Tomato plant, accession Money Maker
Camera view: bottom (45 deg); turntable rotation: 30 degrees
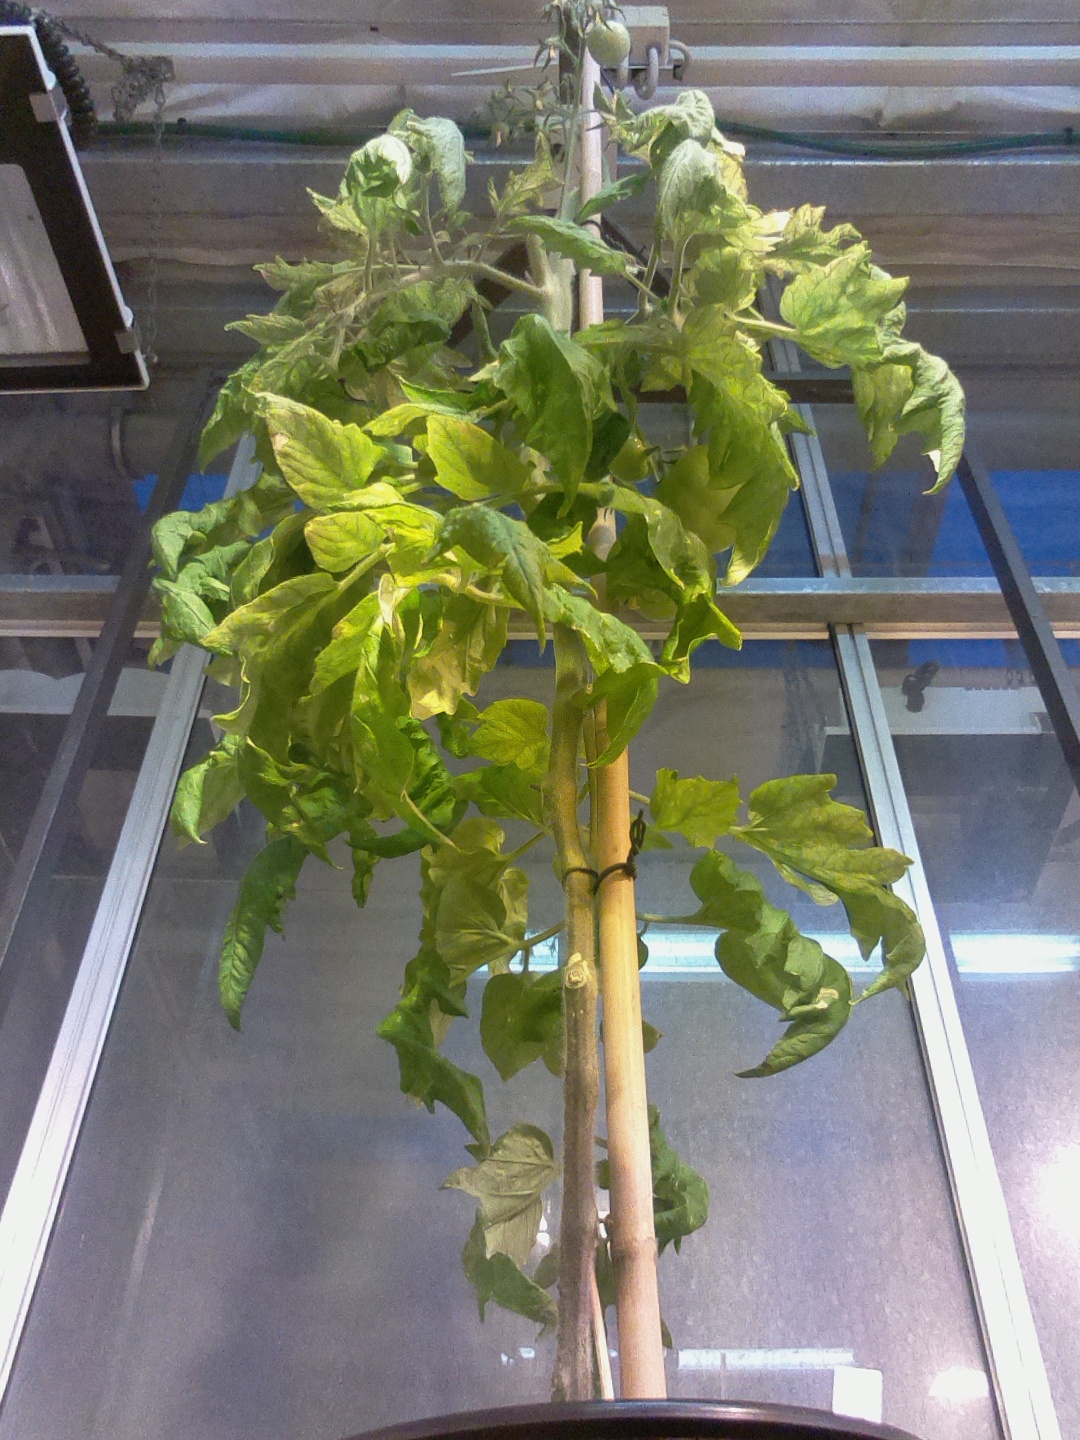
BBCH growth stage 76: 60%-70% of final fruit size